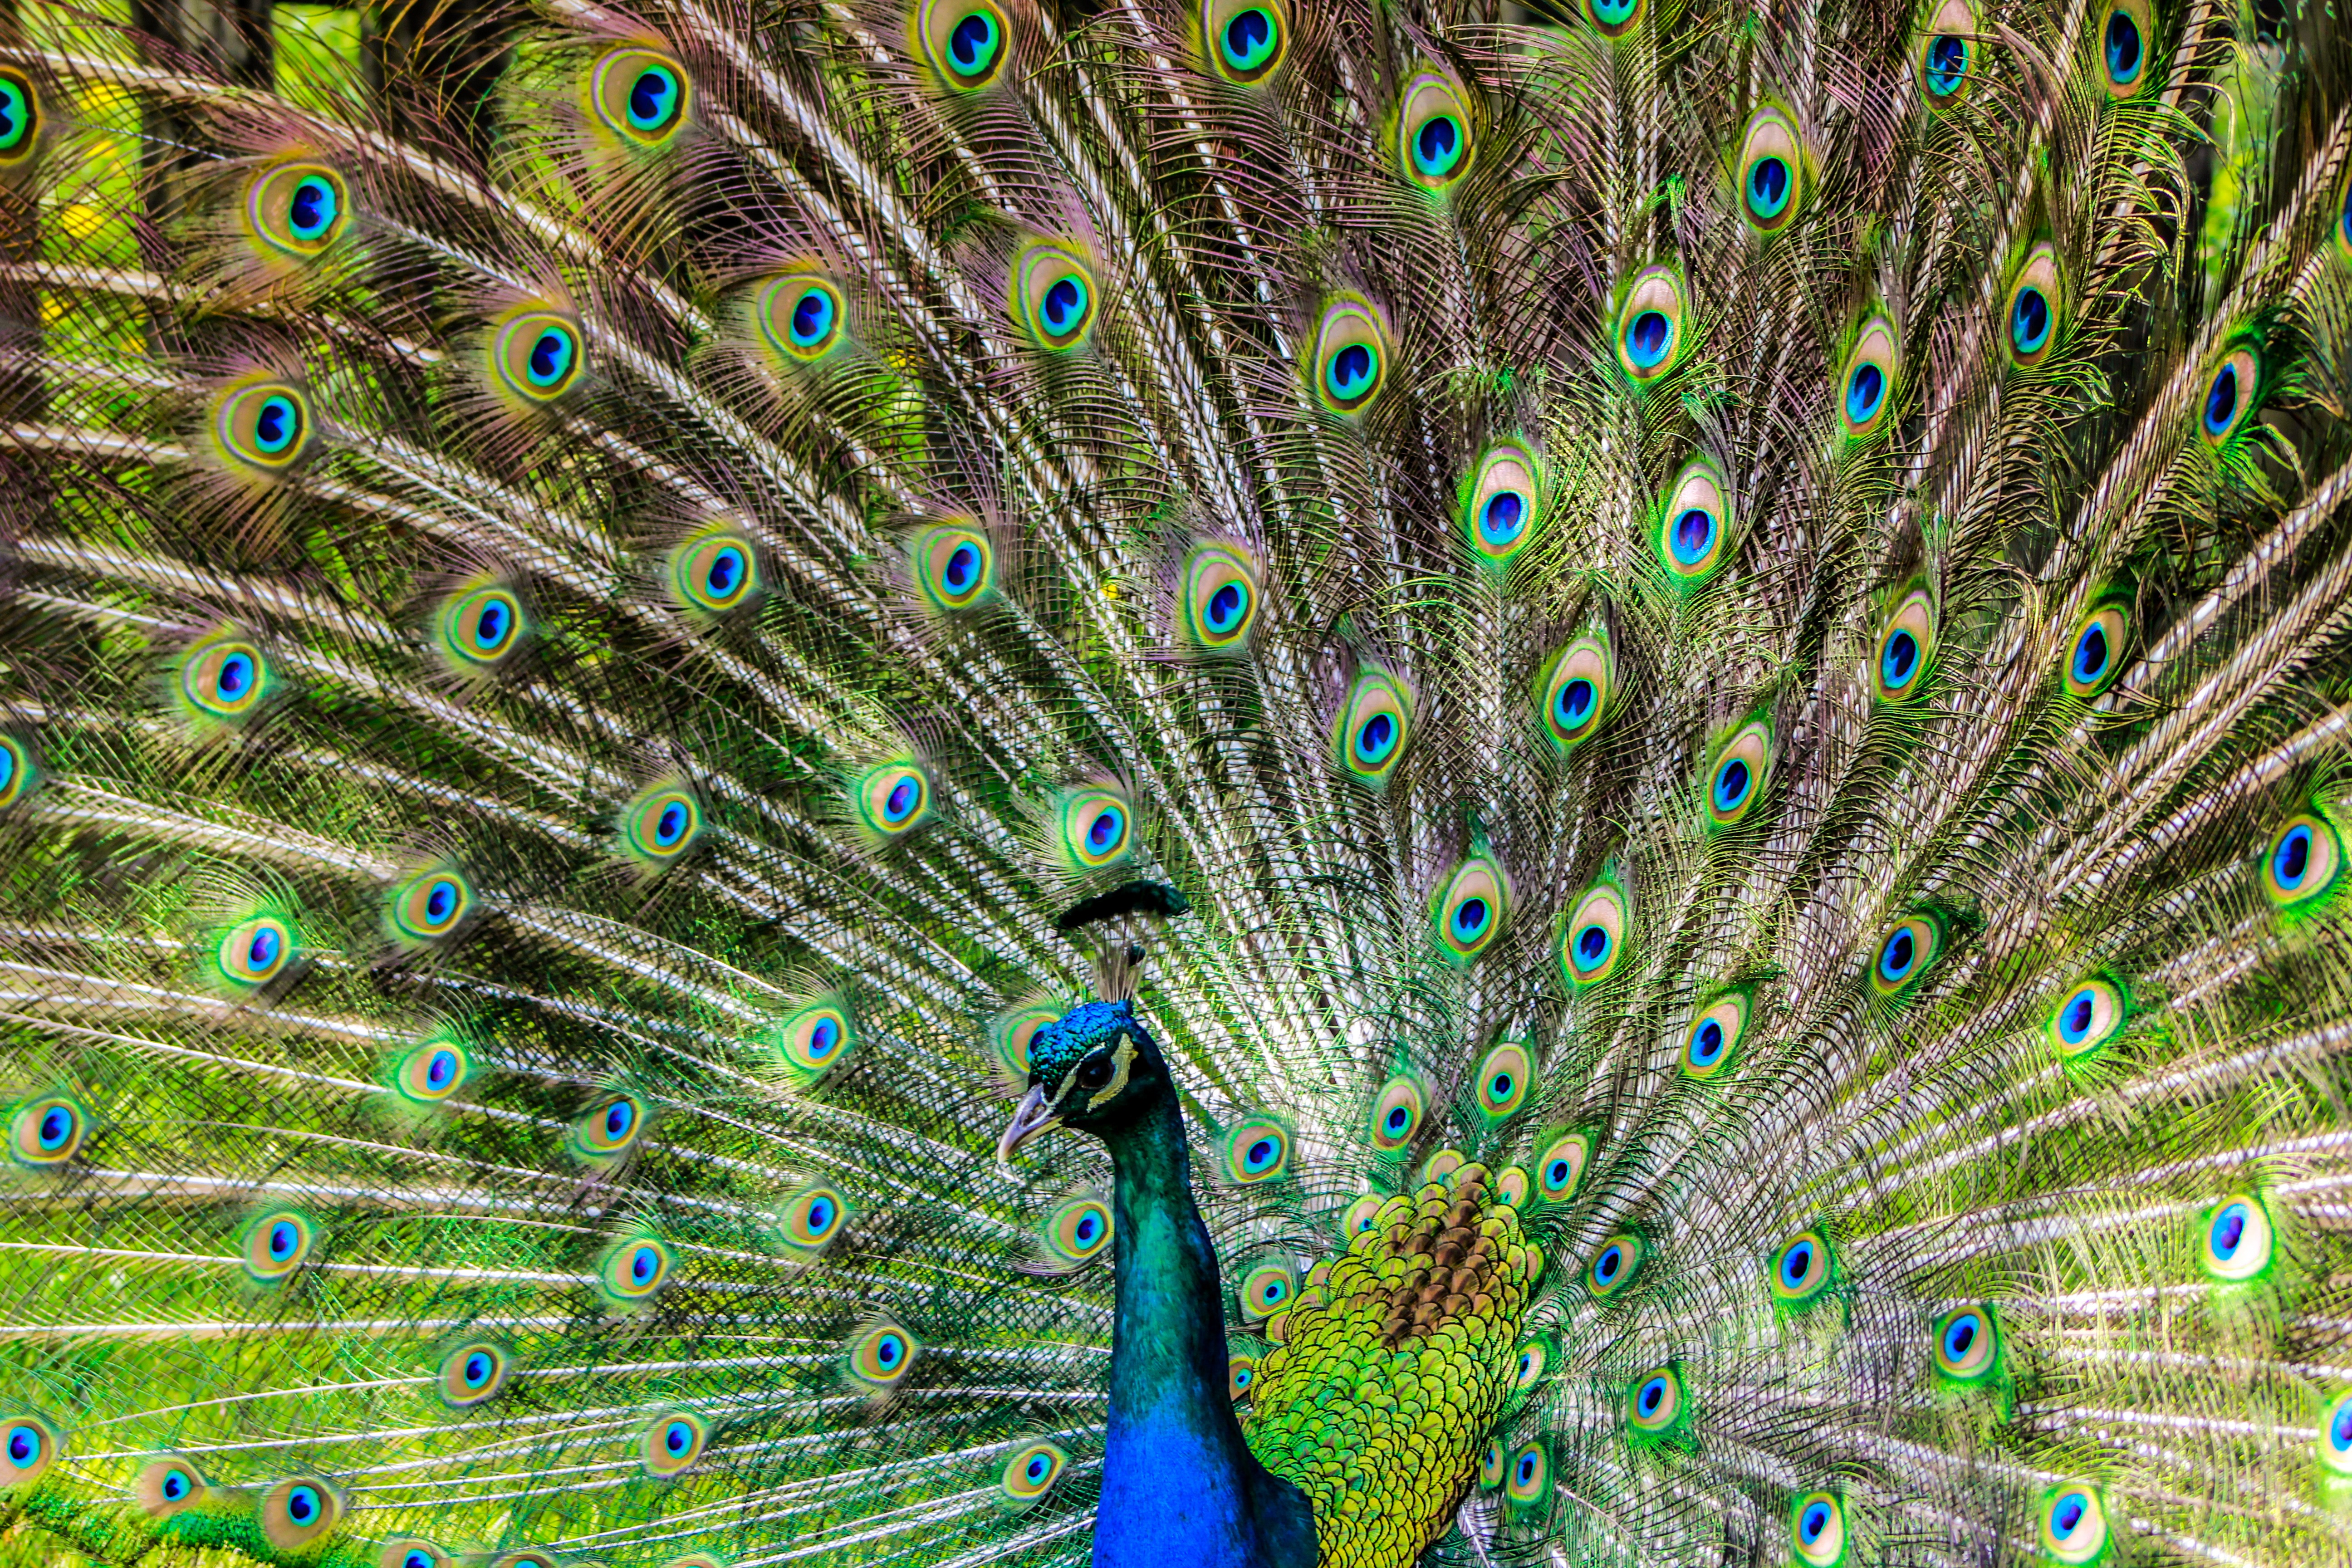
bird, pen, green, beak, fauna, peacock, galliformes, vertebrate, peafowl, lure, tom, phasianidae, alluring yet